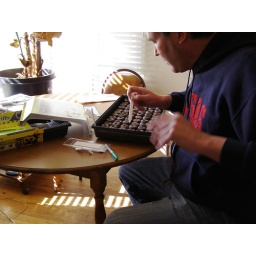
Even in the middle of a harsh winter the green house was a bit of the tropics.